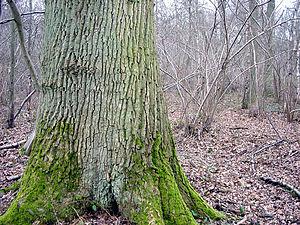
Ambiance de début de fin d'hiver
La forêt domaniale de Rihoult-Clairmarais, plus souvent dénommée « forêt de Clairmarais » est un des grands massifs boisés de la région Nord-Pas-de-Calais et l'un des deux seuls de Flandre française.